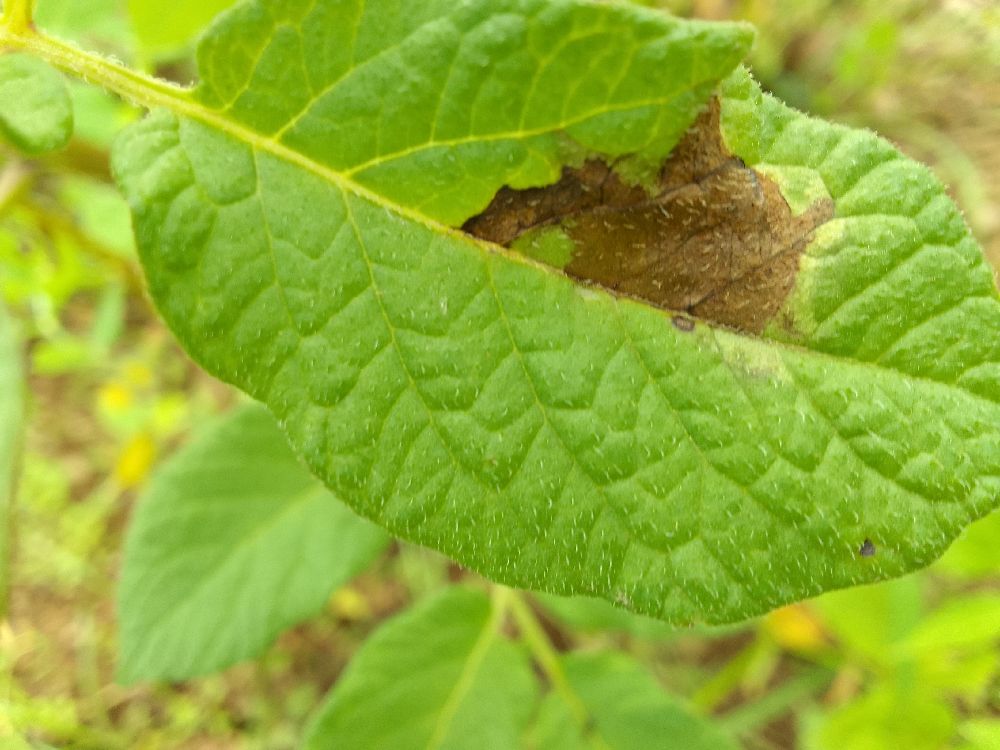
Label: Late blight